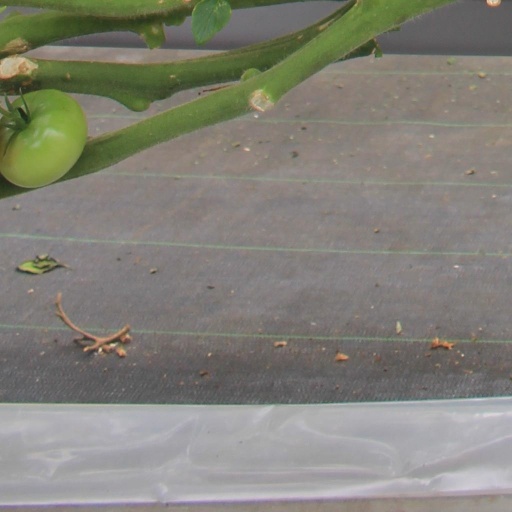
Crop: tomato